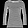
Label: T - shirt / top